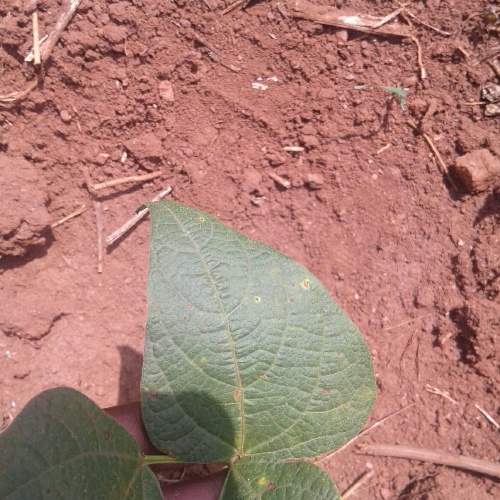
Leaf condition: bean_rust